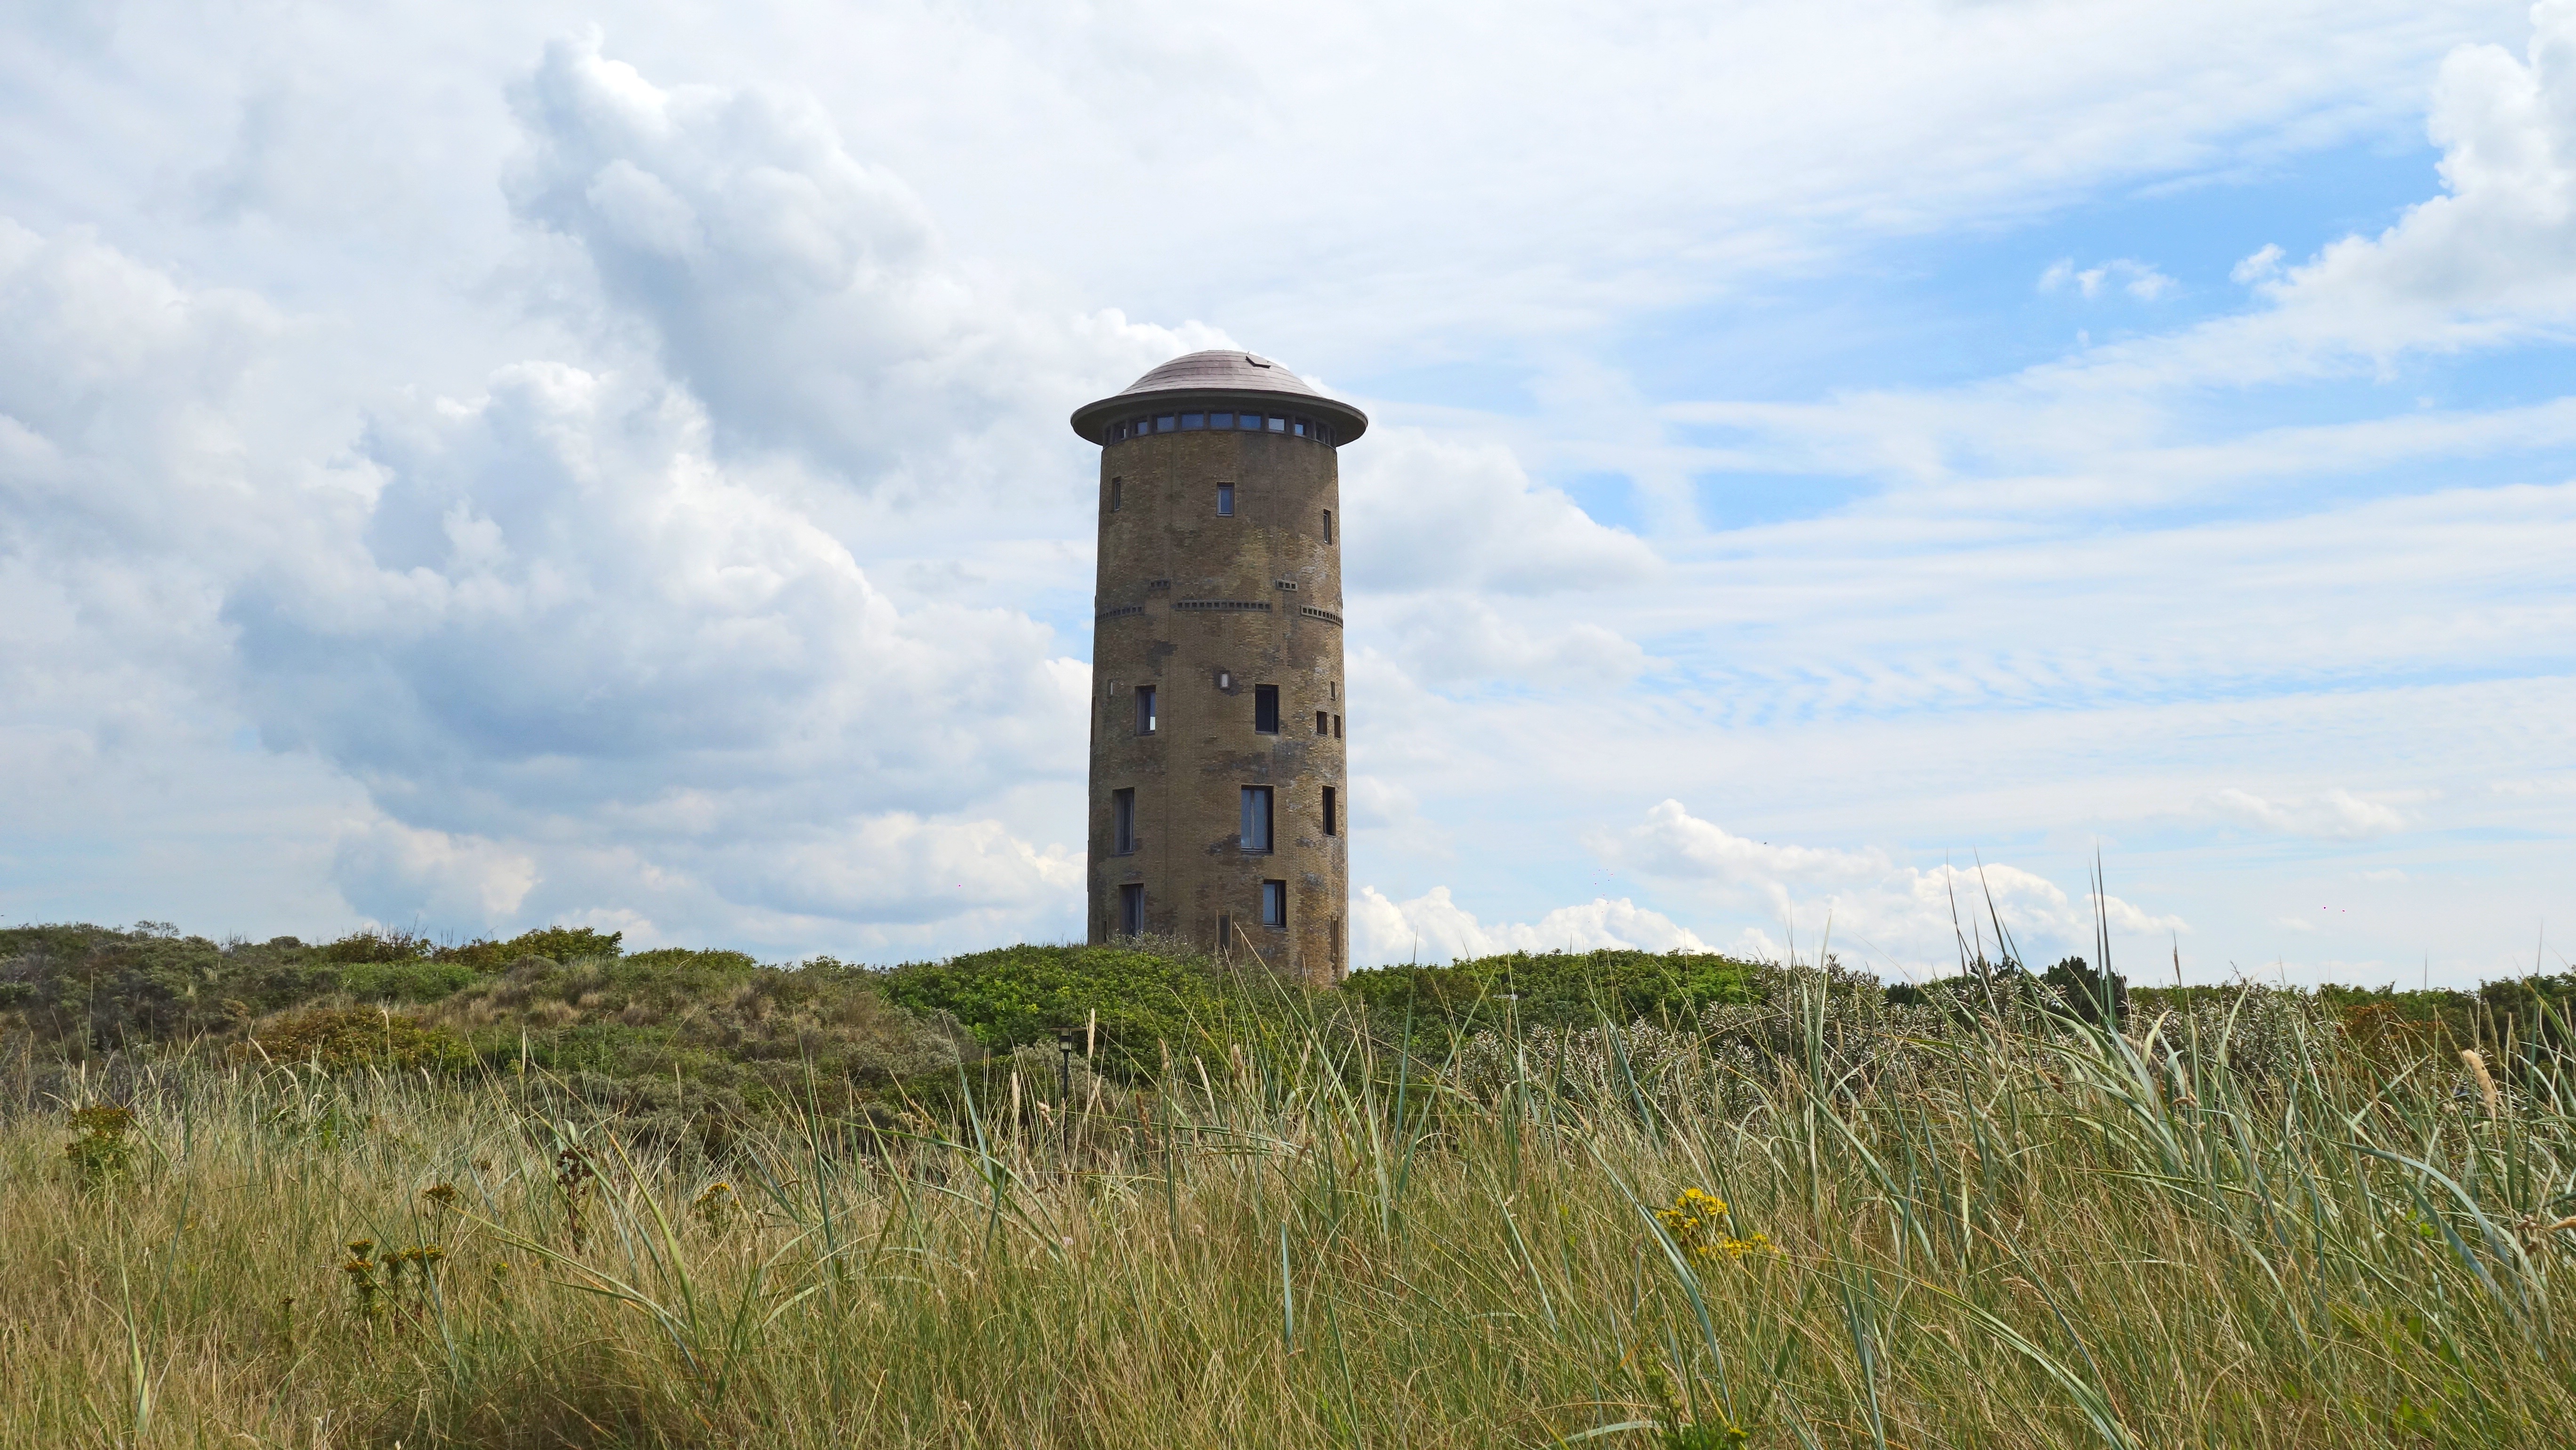
landscape, sea, coast, nature, lighthouse, prairie, hill, dune, wind, tower, blue sky, dunes, netherlands, zealand, rural area, domburg